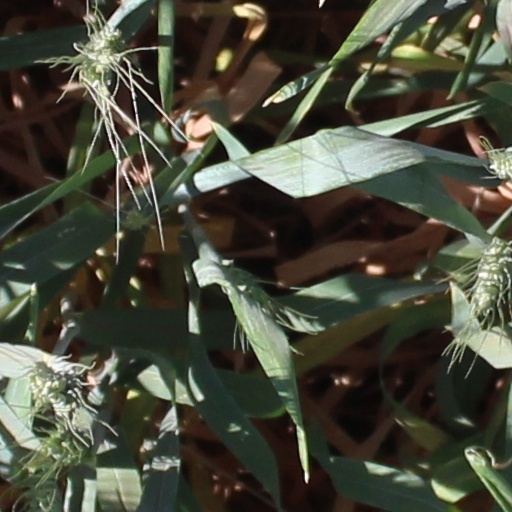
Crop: wheat